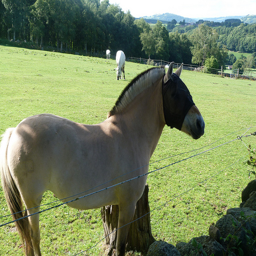
Horses in a pasture with a electric fence.
White horse standing in an open field next to a barbwire fence.
A groomed horse standing in a large field.
A horse standing in a field with a mask on.
A horse that is wearing something on its head.